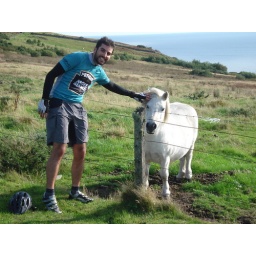
Asphalt appearing in animal form as a small waxy horse